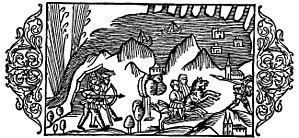
Trollhättan est une ville de Suède, située sur le cours du fleuve Göta älv, au niveau des chutes de Trollhättan, à moins de 100 km de Göteborg, deuxième plus grande ville du pays. Elle est le chef-lieu de la commune de Trollhättan, dans le comté de Västra Götaland et est habitée par 46 457 personnes.